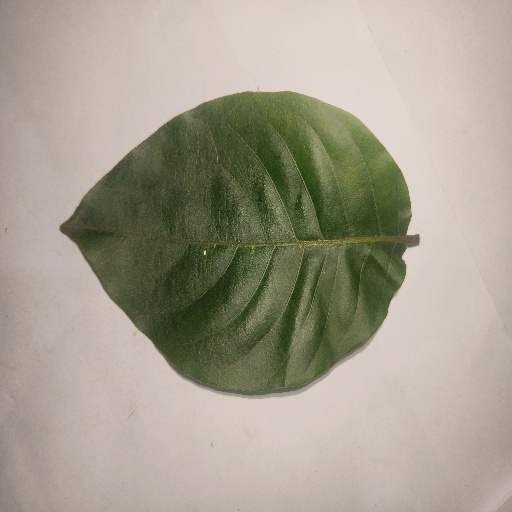
Species: HariTaki
Leaf condition: Healthy Leaf